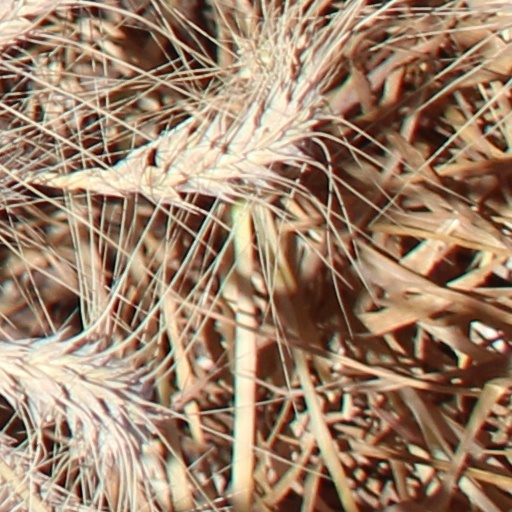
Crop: wheat